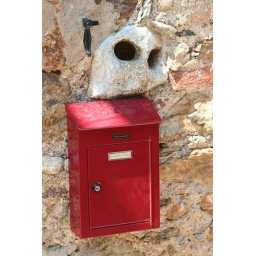
Odd rock over a post box in Castlenau